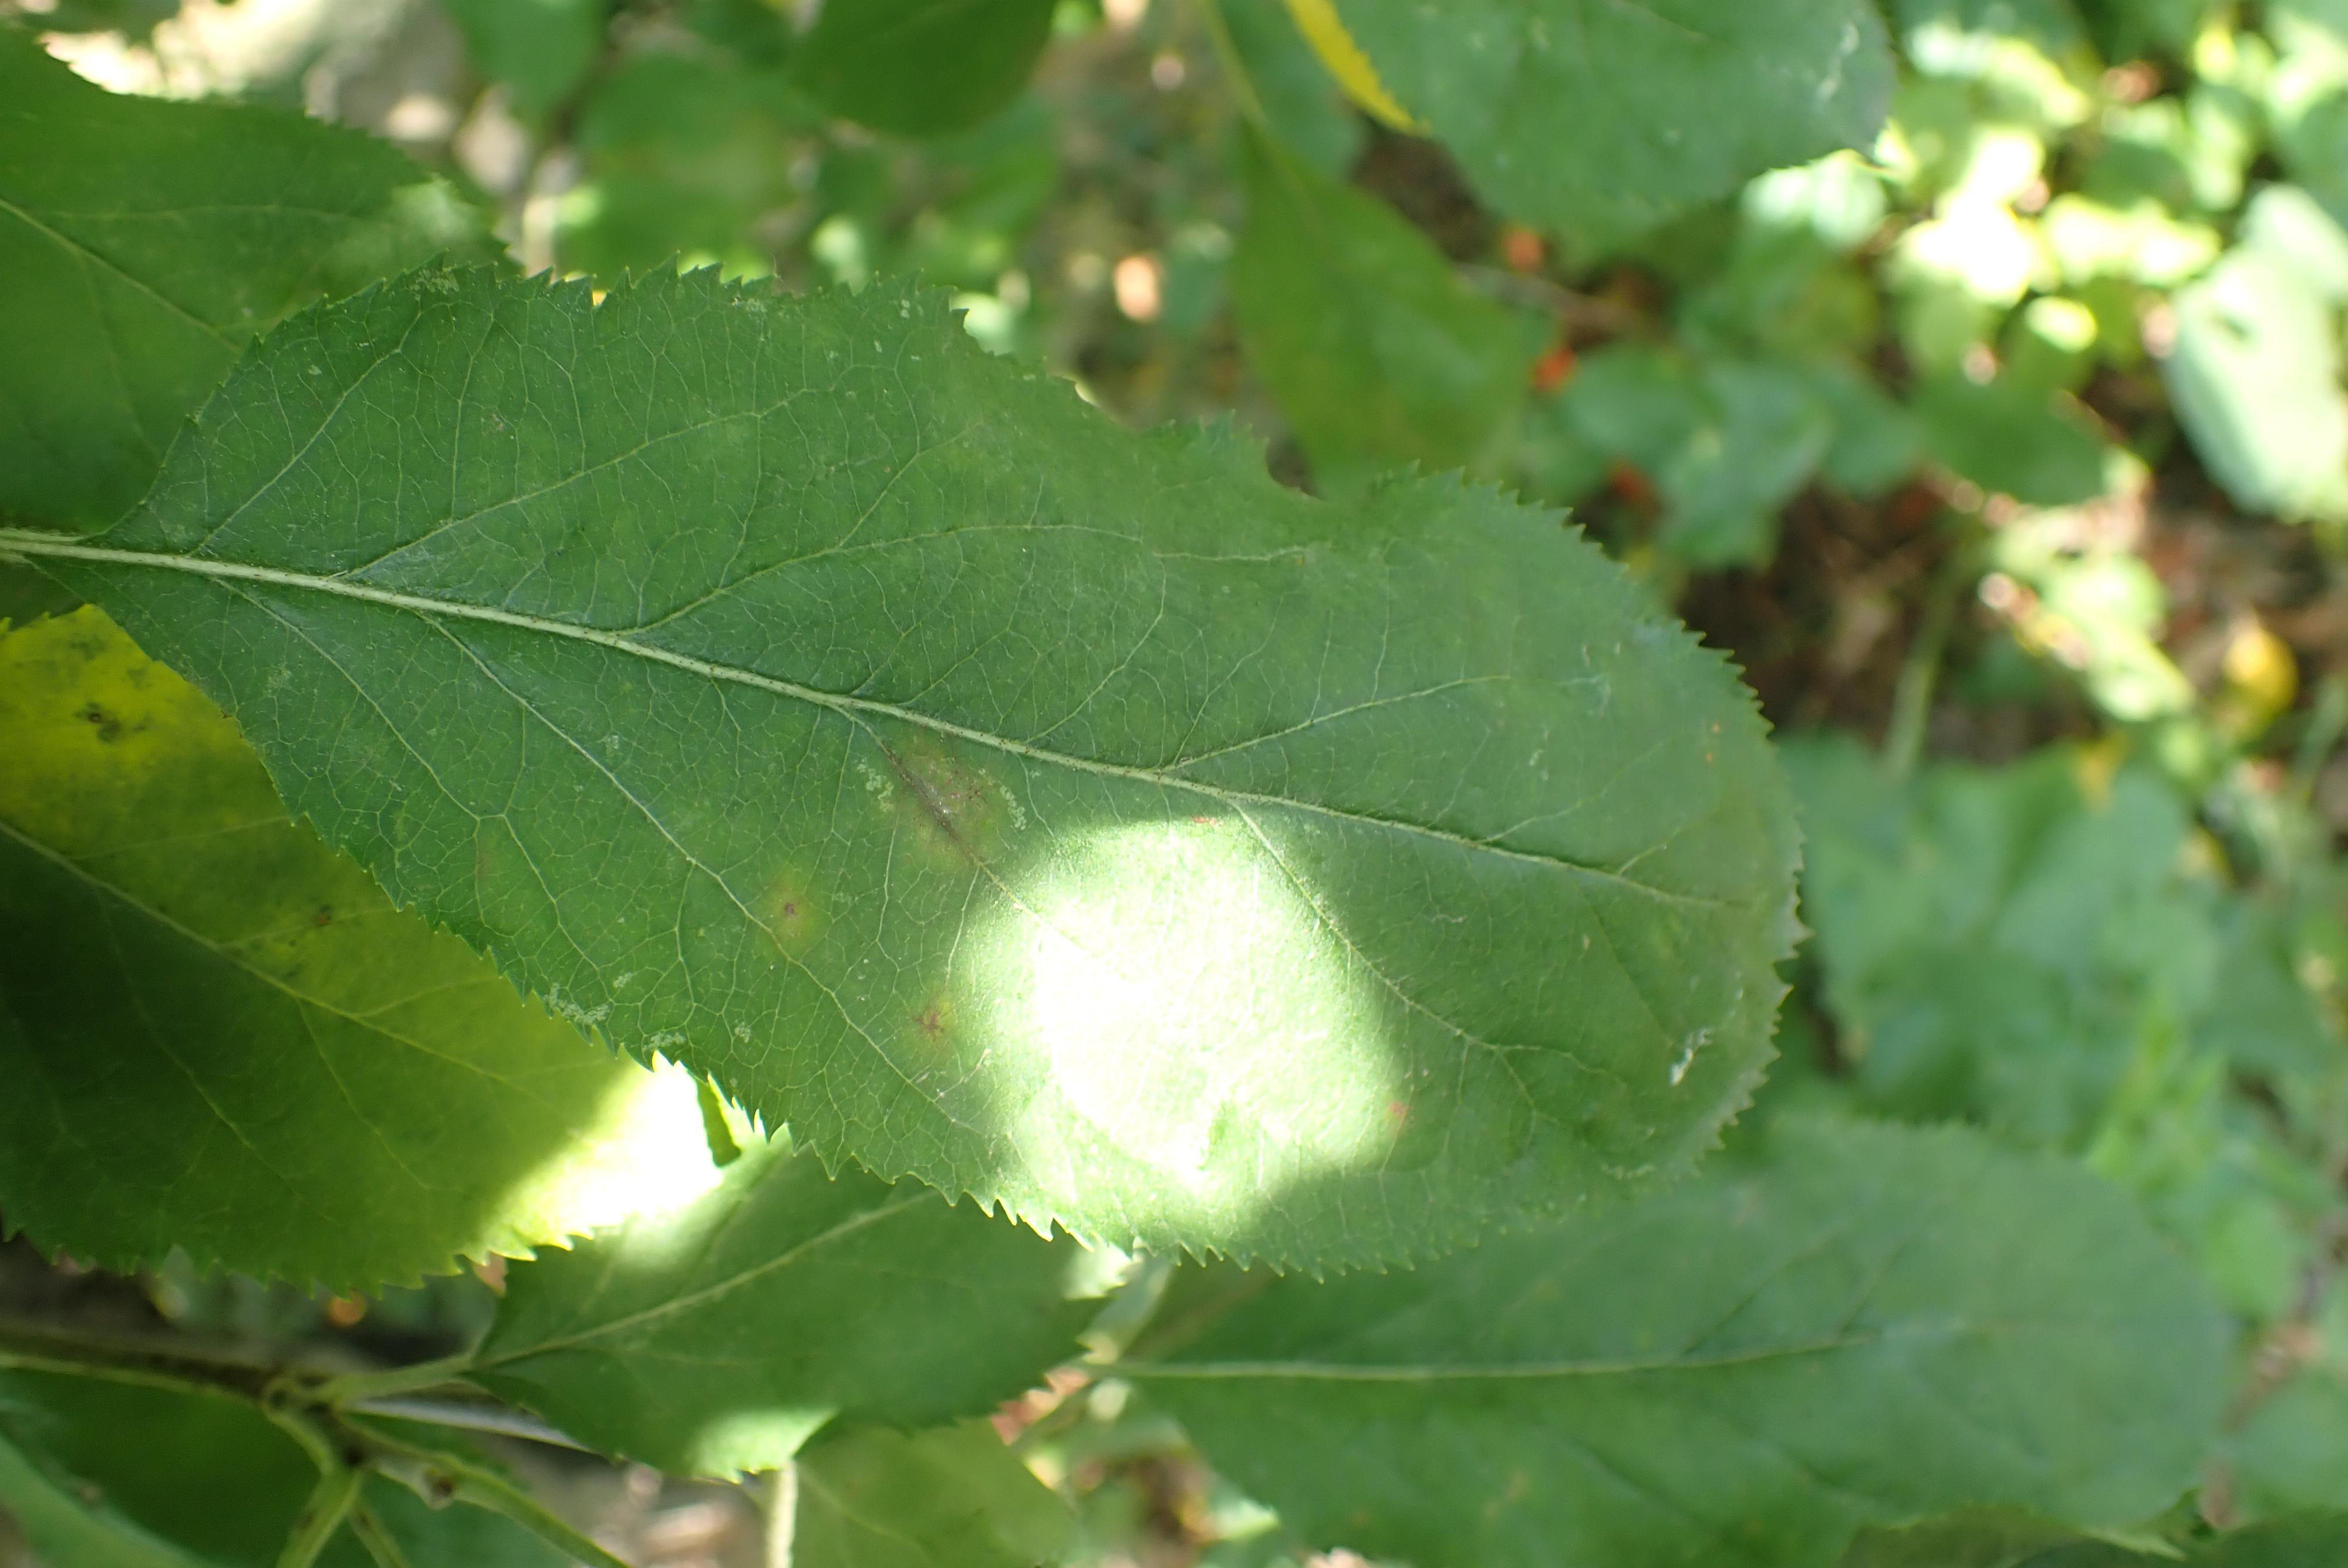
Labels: scab